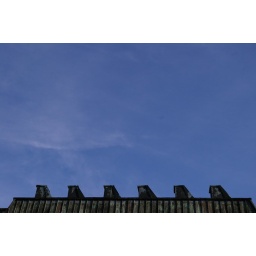
blue over the roof